Potsdamer Platz

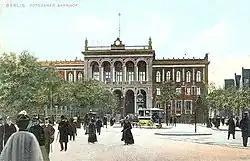
Potsdamer Platz – the Potsdamer Bahnhof around 1900

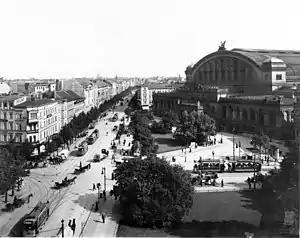
Located a short distance away – the Anhalter Bahnhof around 1900

The railway first came to Berlin in 1838, with the opening of the Potsdamer Bahnhof, terminus of a 26 km line linking the city with Potsdam, opened throughout by 29 October (in 1848 the line would be extended to Magdeburg and beyond). Since the city authorities would not allow the new line to breach the customs wall, still standing at the time, it had to stop just short, at Potsdamer Platz, but it was this that kick-started the real transformation of the area, into the bustling focal point that Potsdamer Platz became.